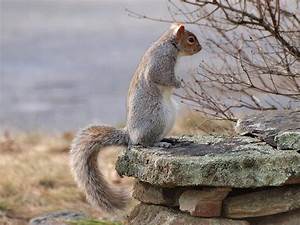
Label: scoiattolo